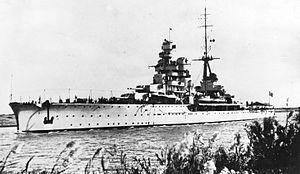
Le Gorizia était un croiseur lourd de classe Zara mis en service dans la Regia Marina dans les années 1930. Nommé en l'honneur de la ville italienne de Gorizia, il est mis sur cale au chantier Odero-Terni-Orlandi de Livourne le 17 mars 1930, il est lancé le 28 décembre 1930 et admis au service actif le 23 décembre 1931.